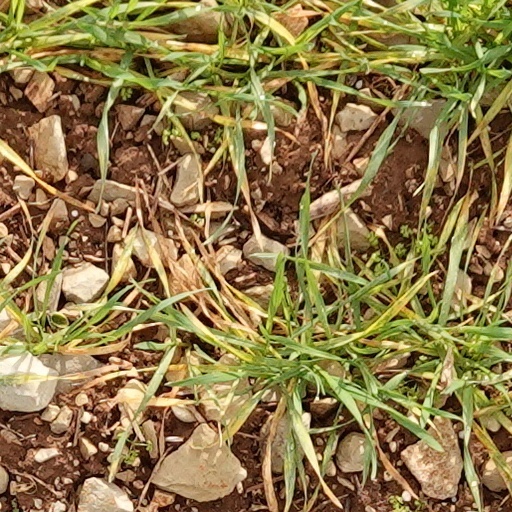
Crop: wheat